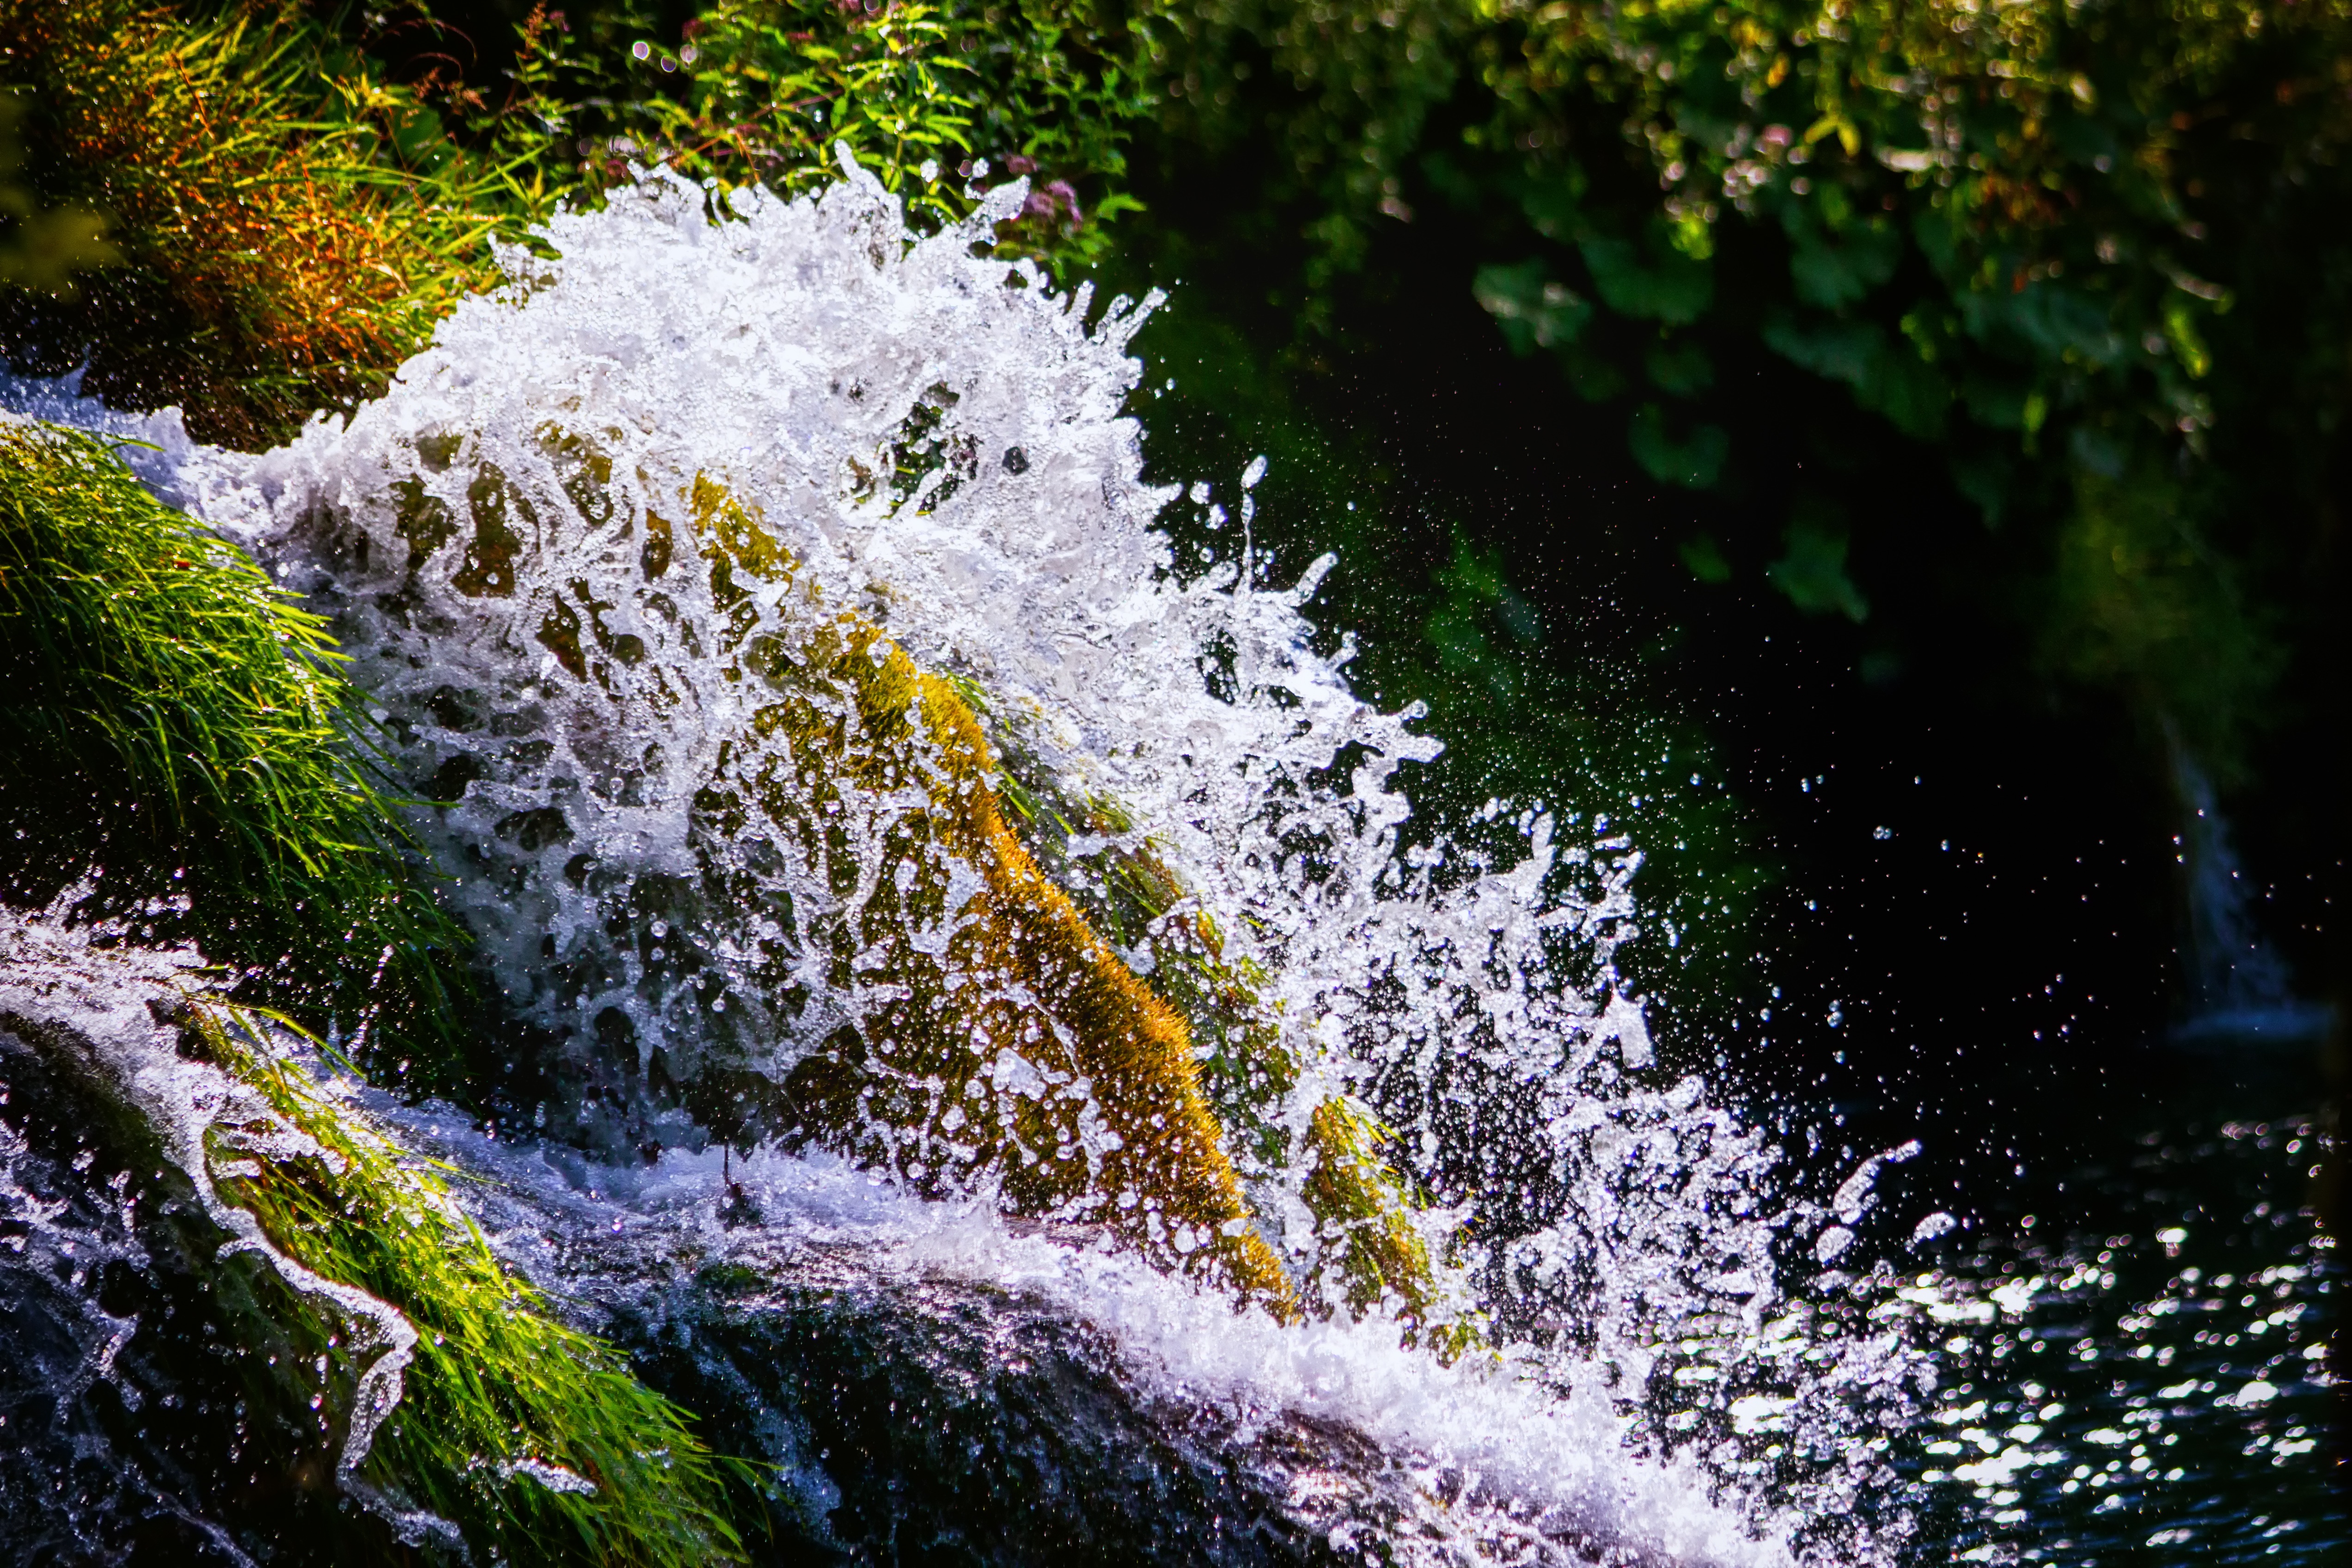
tree, water, nature, forest, grass, waterfall, sunlight, leaf, flower, river, stream, autumn, rapid, body of water, water feature, watercourse